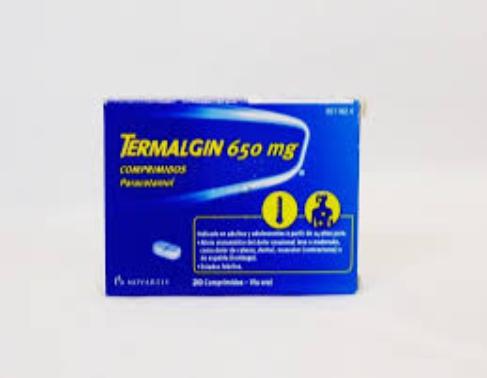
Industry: Medical